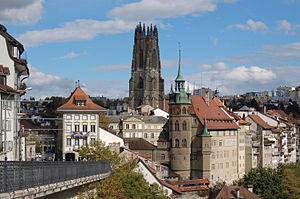
Fribourg, Suisse
Fribourg est une ville et une commune suisse du canton de Fribourg, sur la Sarine. Elle est la capitale du canton de Fribourg et le chef-lieu du district de la Sarine.